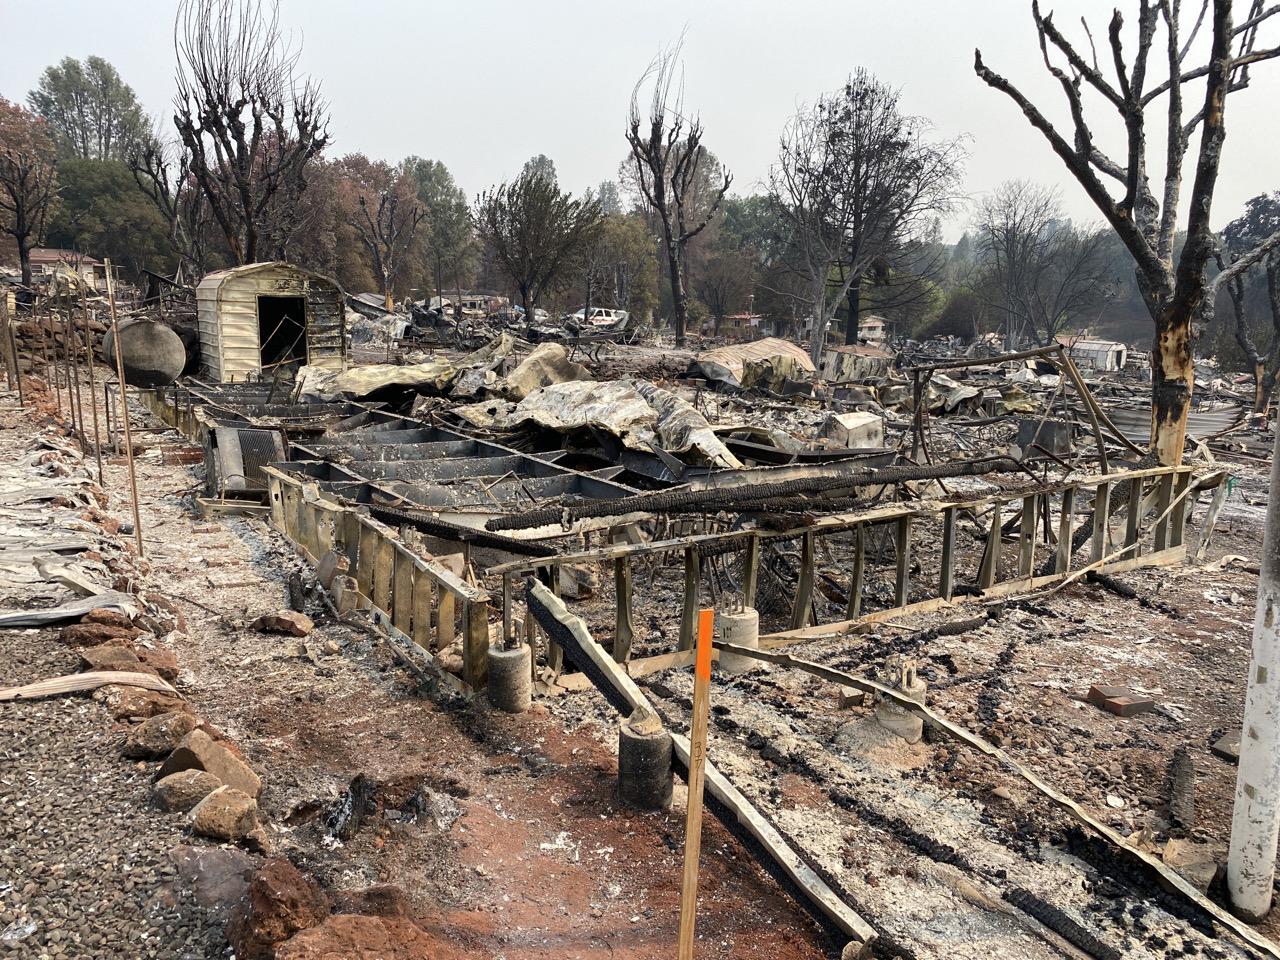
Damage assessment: destroyed